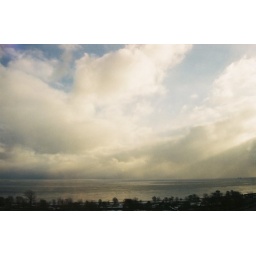
View from 13th floor over lake BeView from 13th floor over lake BelmontView from 13th floor over lake Belmont